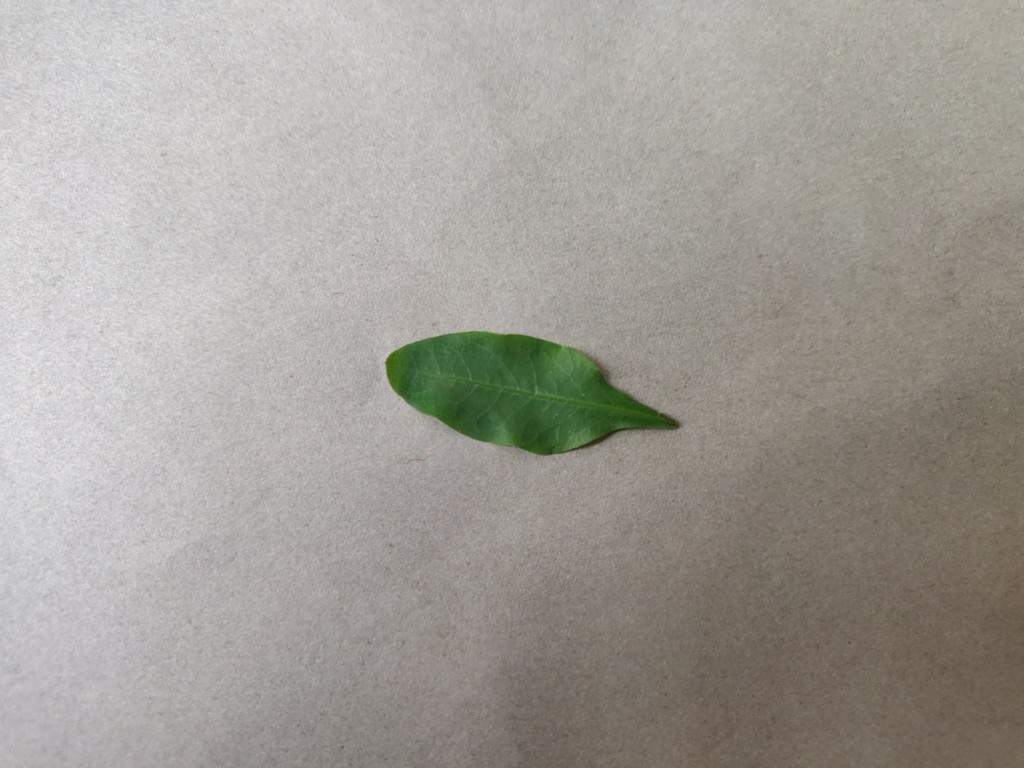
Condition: Healthy
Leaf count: single
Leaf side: front